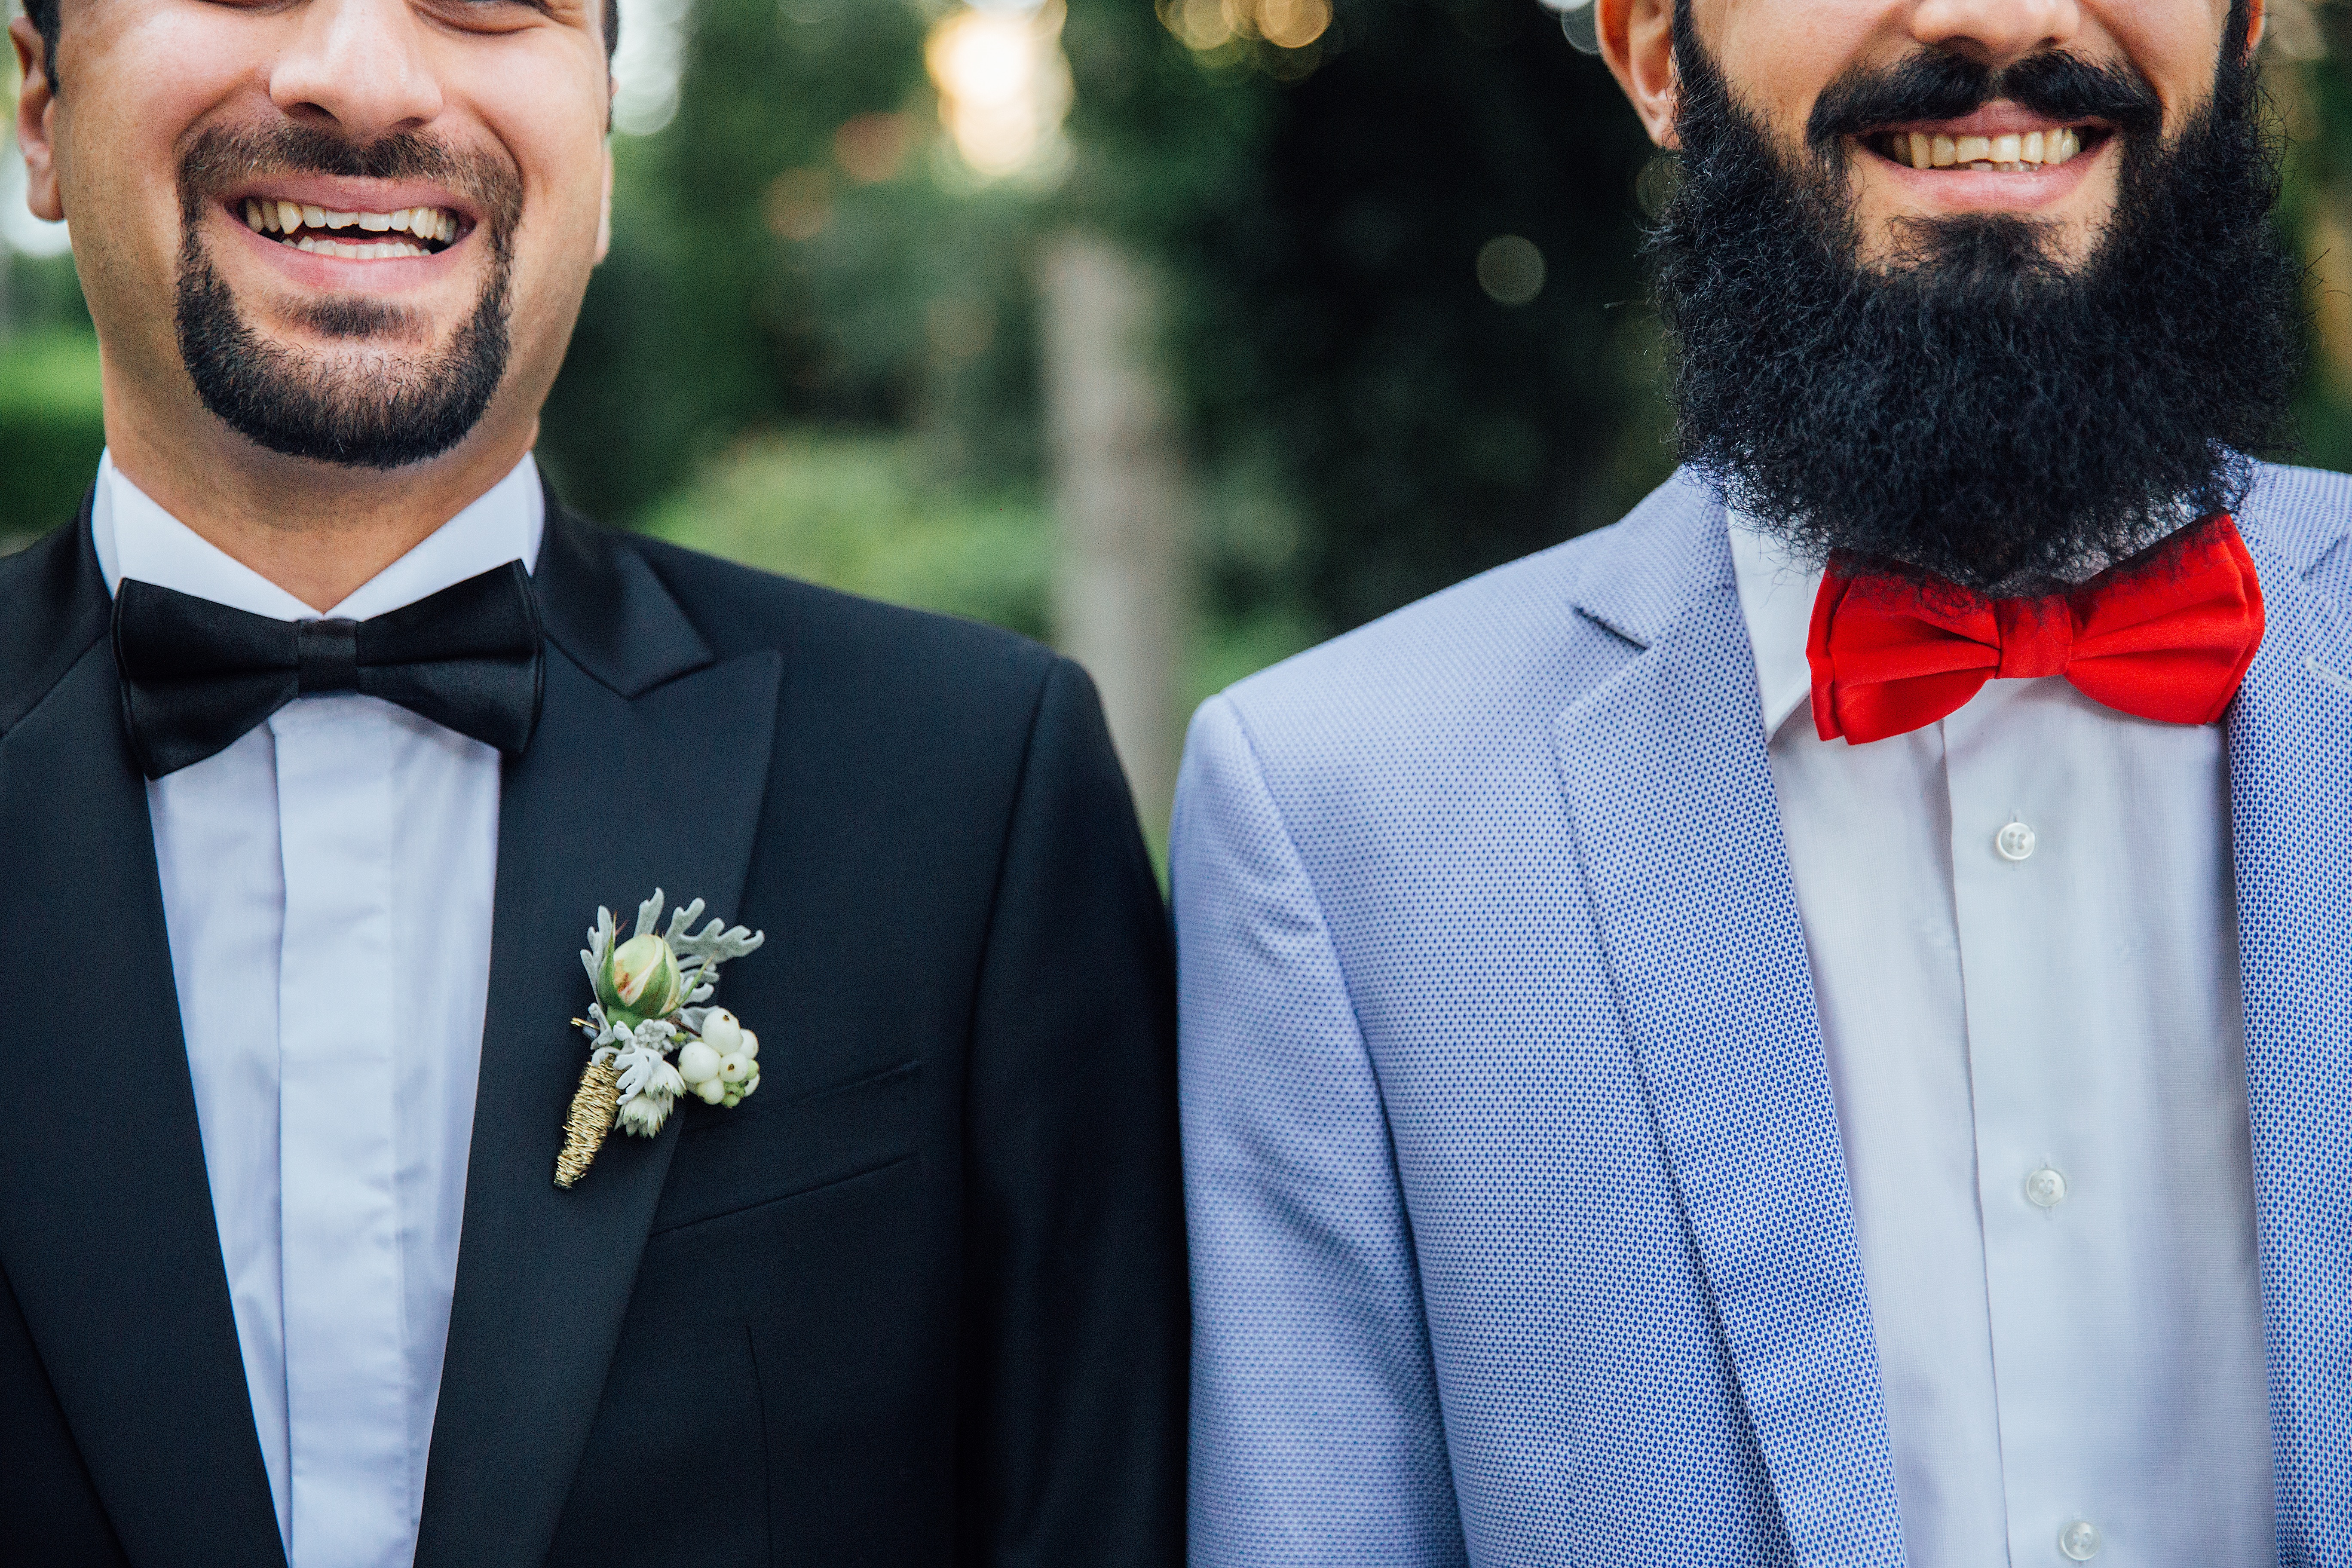
man, suit, hair, male, guy, clothing, groom, beard, tuxedo, men, bowtie, gentleman, formal wear, facial hair